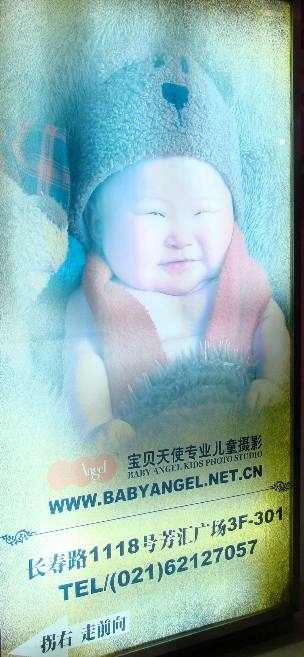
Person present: Yes